Jefferson in Paris

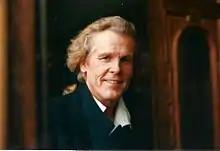
Nick Nolte as Thomas Jefferson.

The film was shot on location in Paris, at the Desert de Retz and the Palace of Versailles. The scenes at the Desert reenact the actual visit made by Jefferson and Cosway in September 1787. Many of French supporting cast are members of Comédie-Française. It premiered at the 1995 Cannes Film Festival.